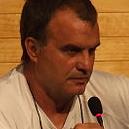
Age: 53